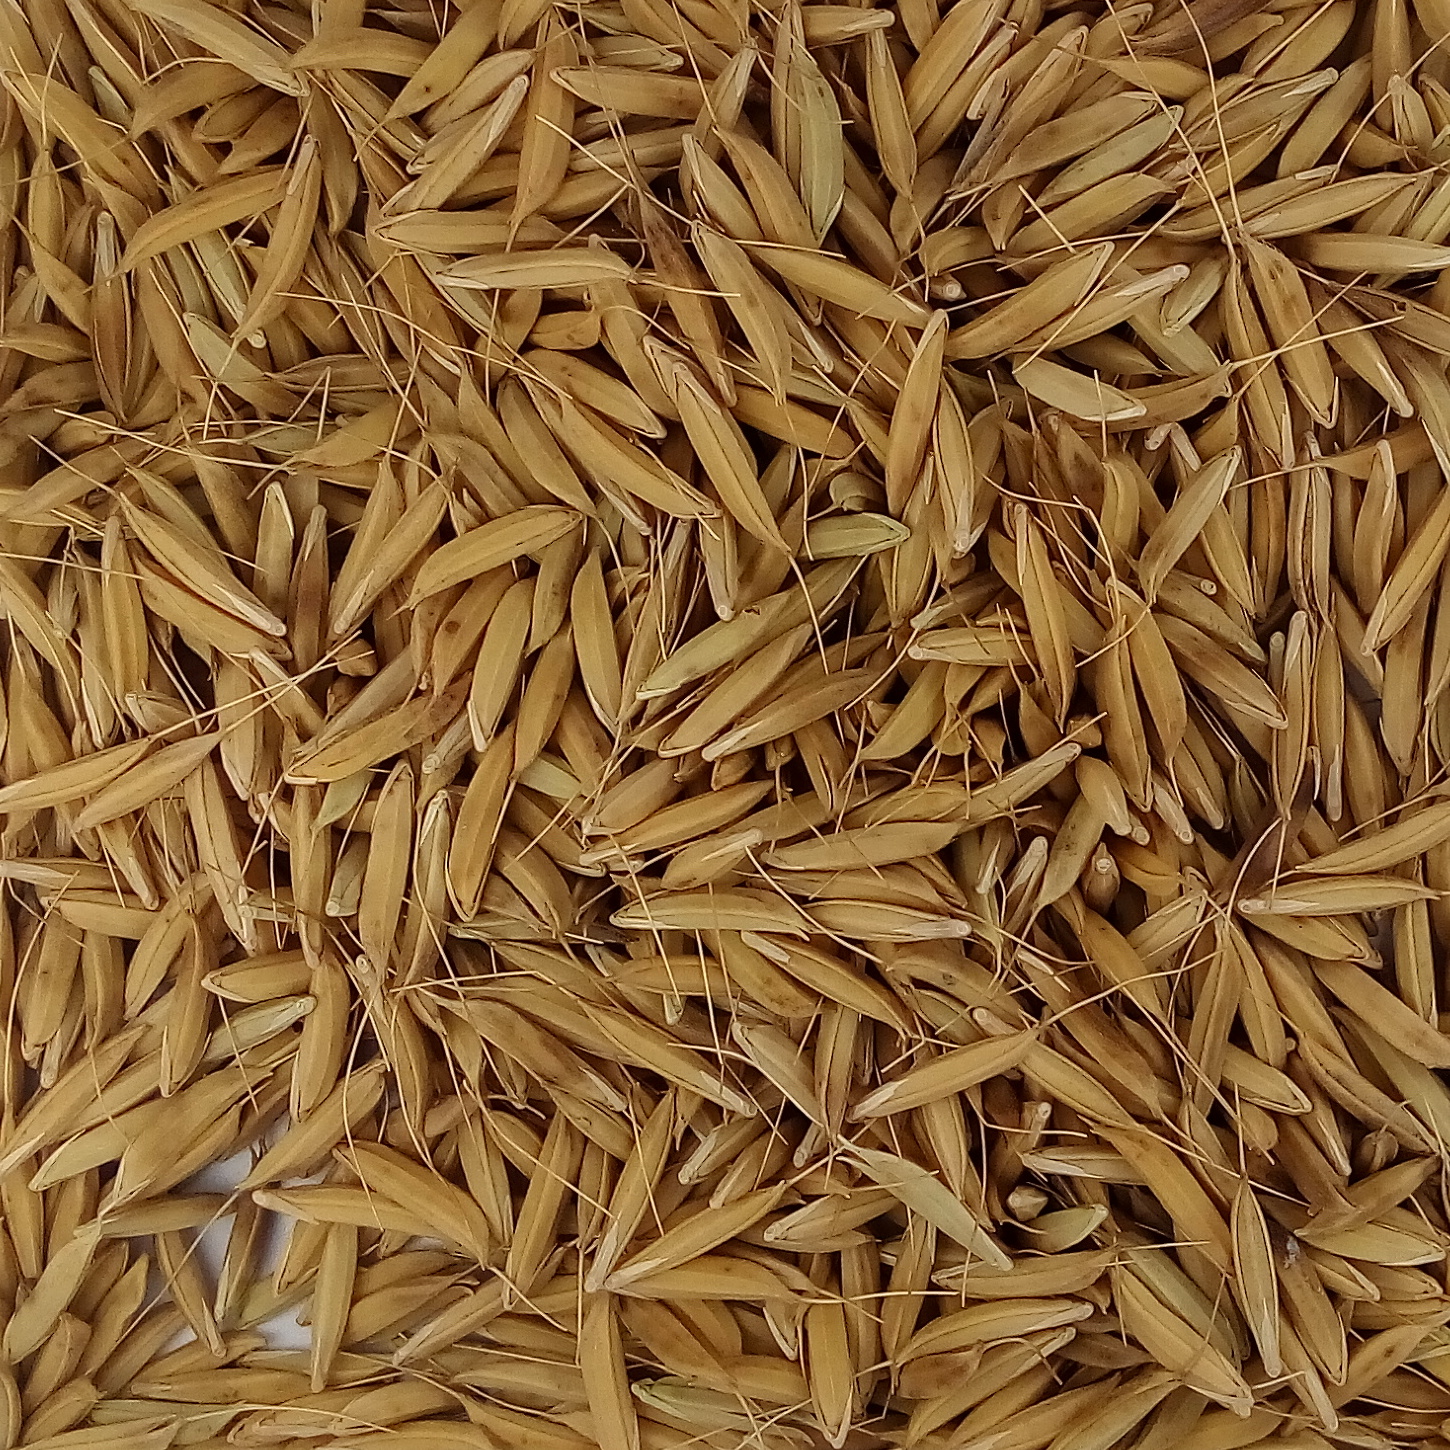
Rice seed variety: CSR_30